Thomas Massie

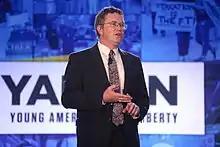
Massie speaking at the Young Americans for Liberty convention in April 2019

In 2015, Massie was the sole member of the House to vote "present" on the Joint Comprehensive Plan of Action, also known as the Iran nuclear agreement, citing Constitutional concerns that the treaties are not ratified by the House of Representatives and that he had no authority to vote for or against the nuclear deal. In November 2016, he voted against an extension of U.S. sanctions against Iran, the only member of the House to do so.